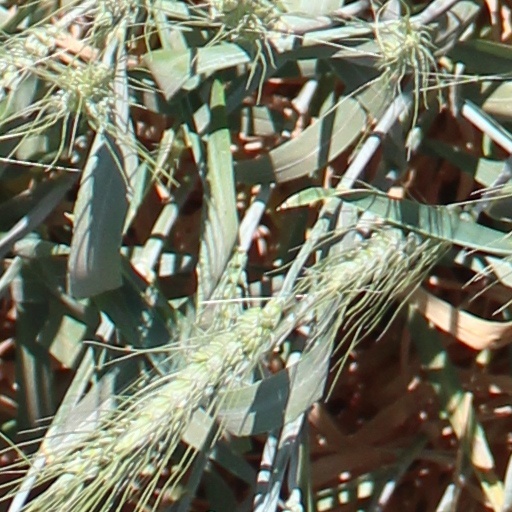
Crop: wheat